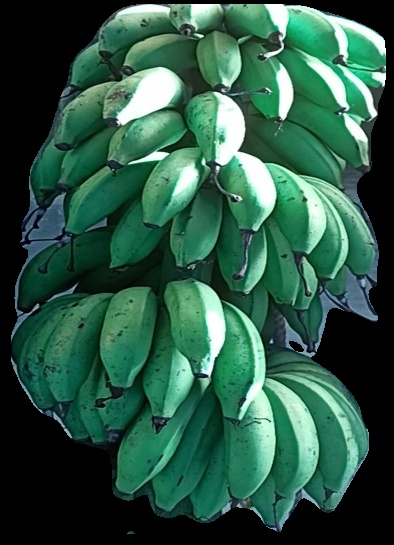
Variety: rasbale
Grade: grade2